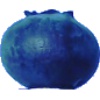
Label: huckleberry